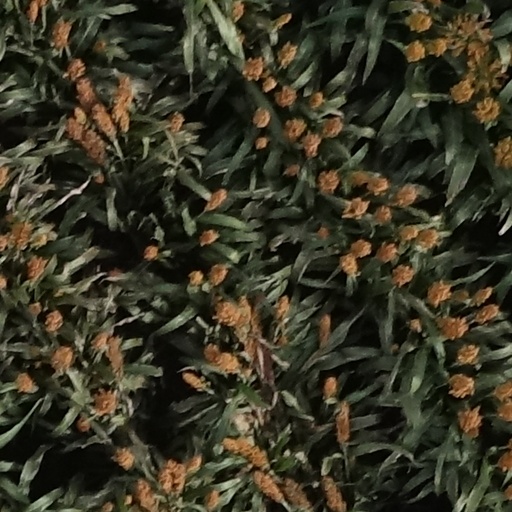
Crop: sorghum